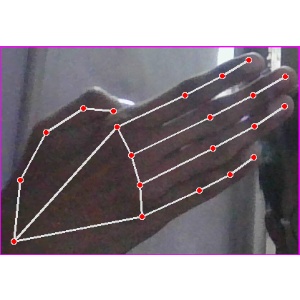
अक्षर: घ